Bachkovo Monastery

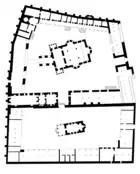
Bachkovo Monastery plan

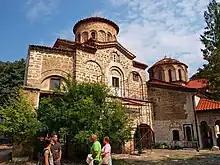
The Church of the Archangels

Another medieval church of the monastery is the Archangels' Church dating back probably to the 12th century, the vaulted open narthex of which was painted by Zahari Zograf in 1841. The inside of the church was painted by the artist Joan Mosch in 1846.